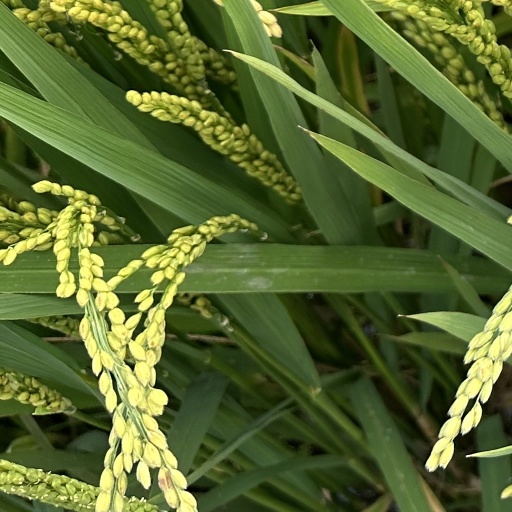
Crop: rice